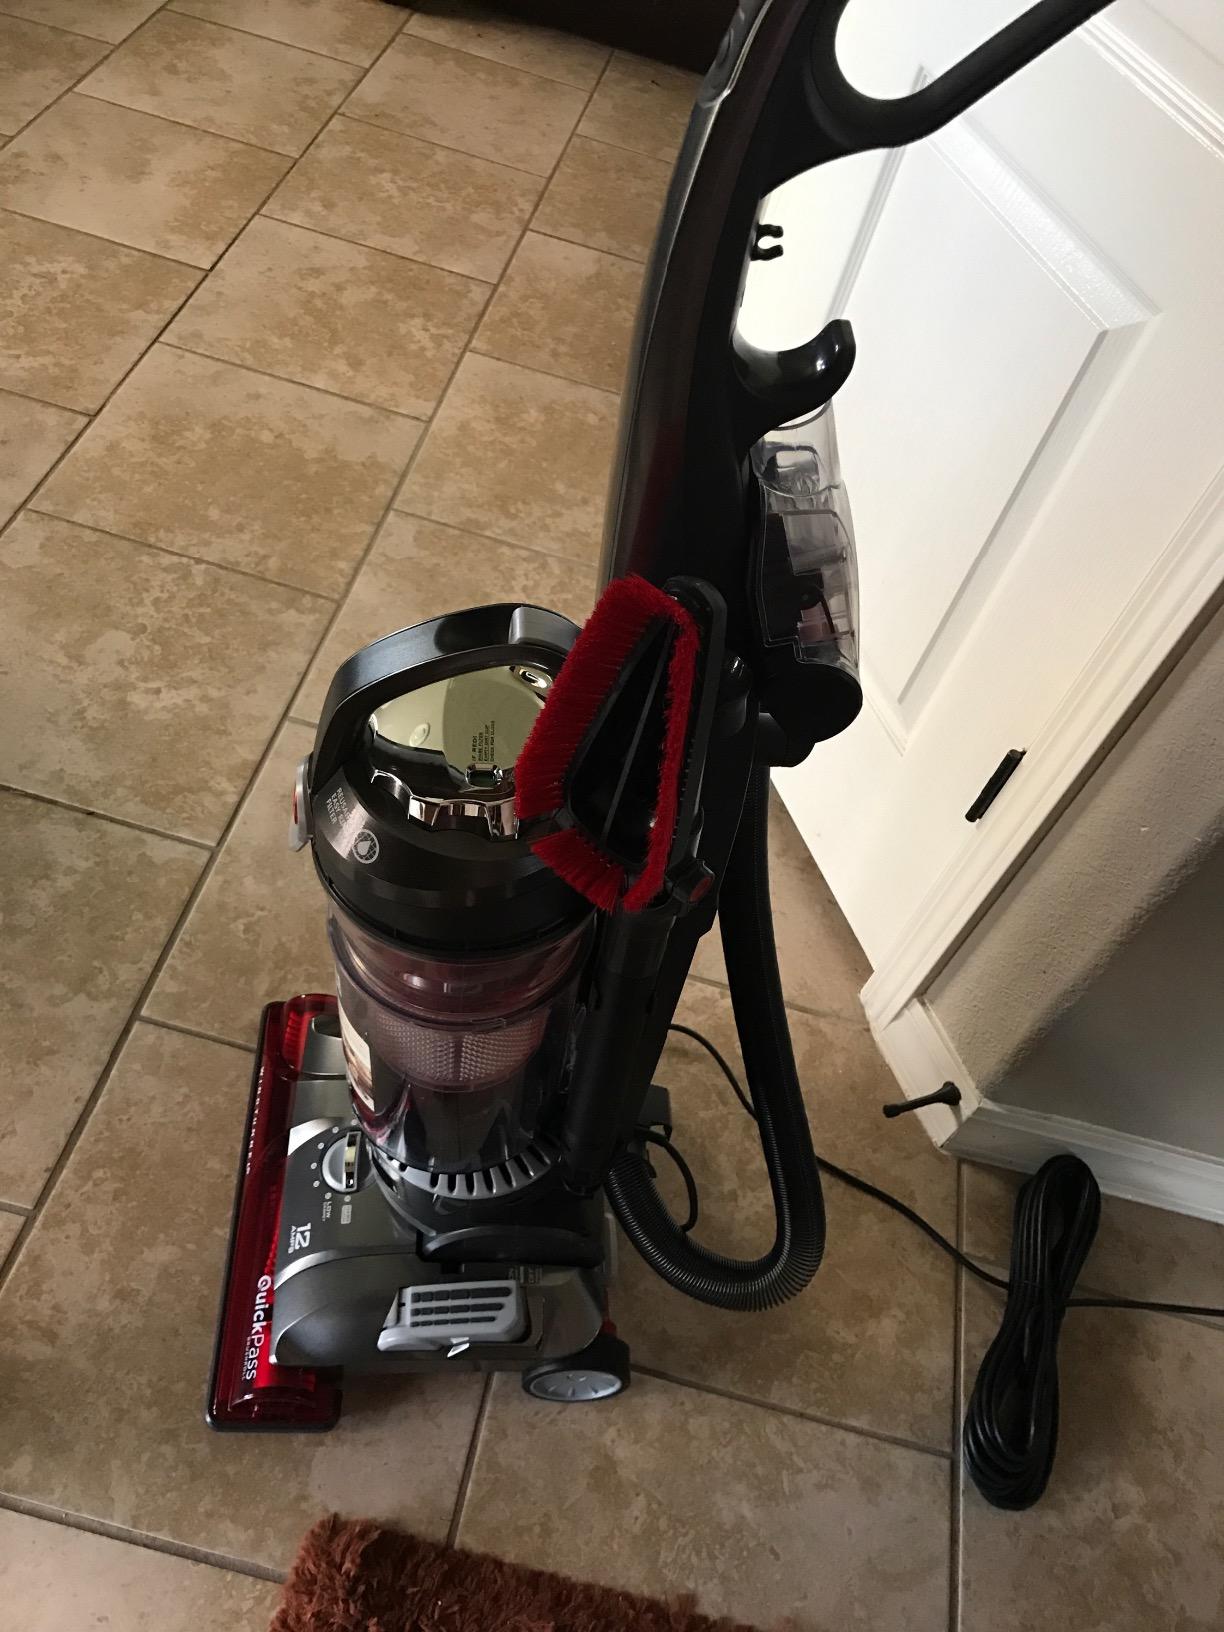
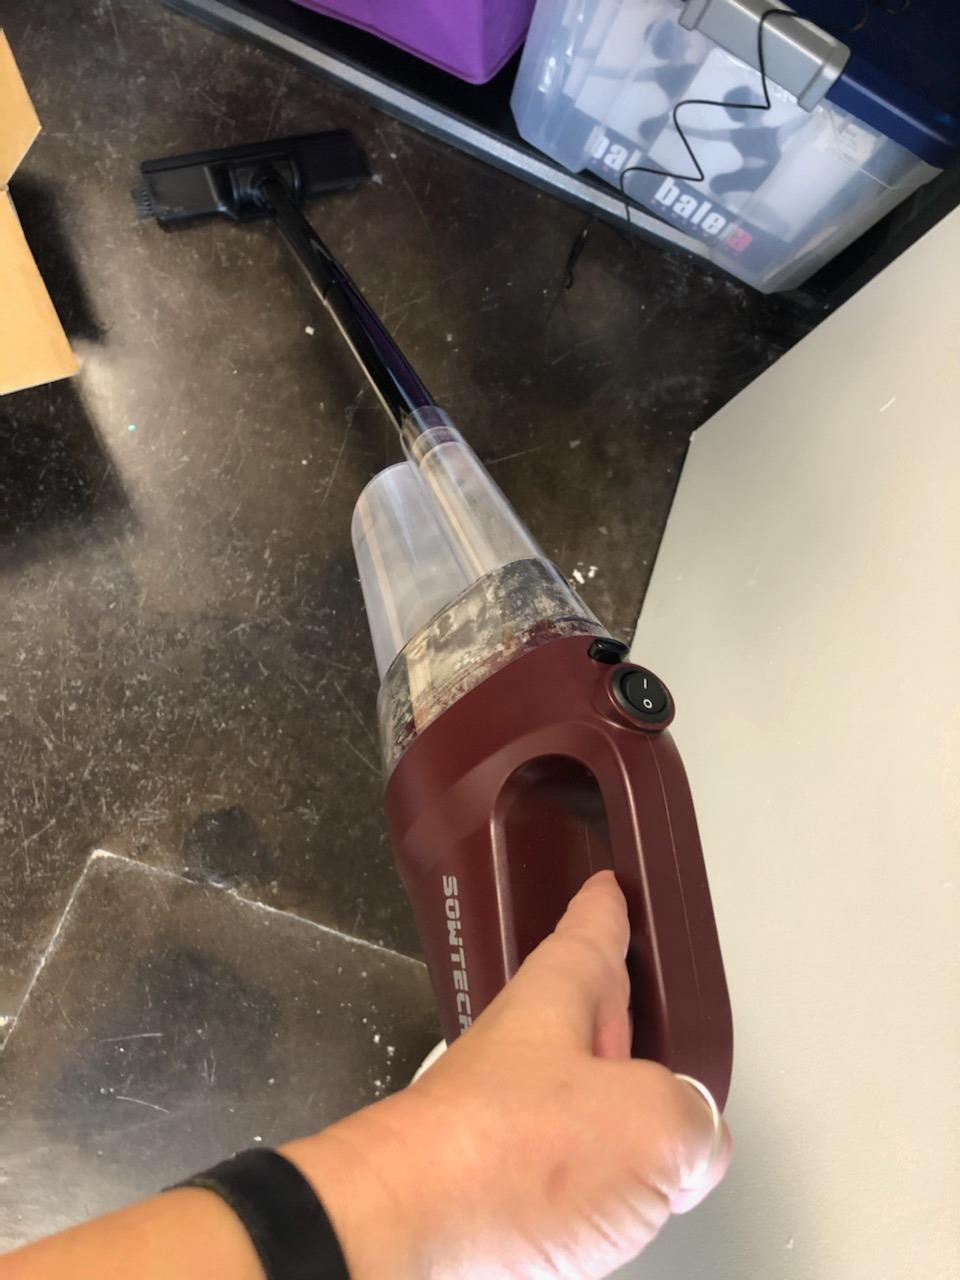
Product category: items_vacuum
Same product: no